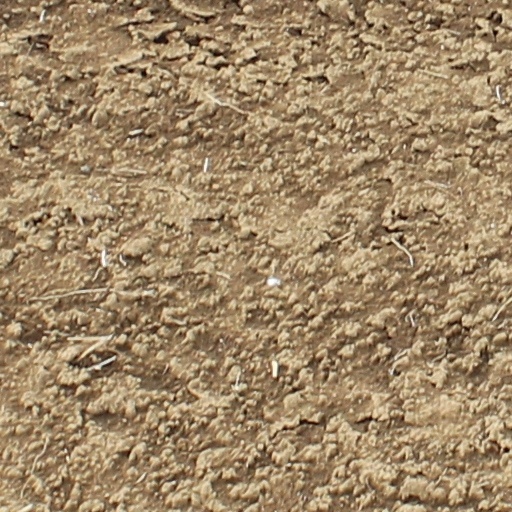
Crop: wheat